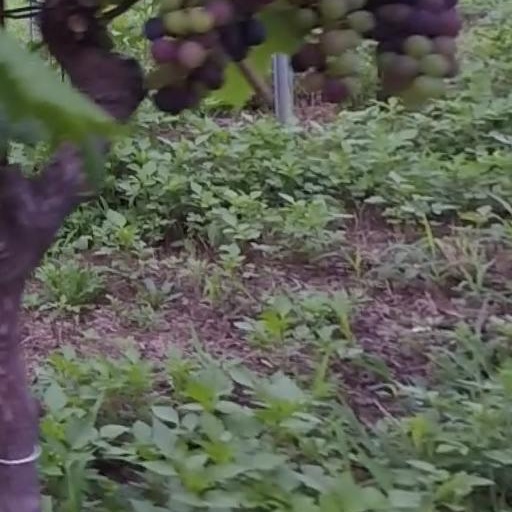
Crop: grape